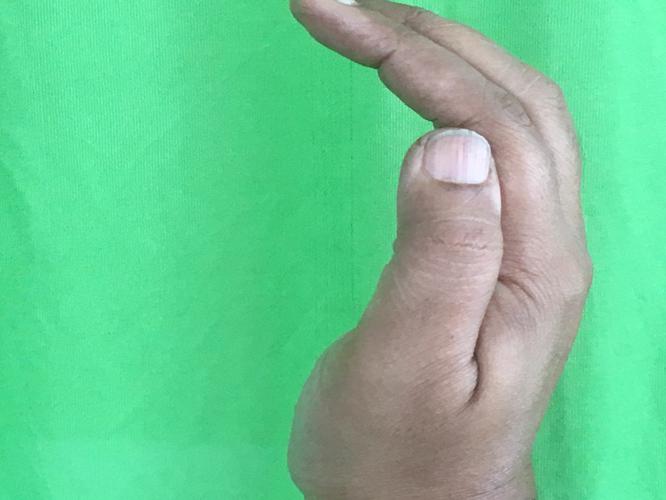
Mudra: Sarpasirsha
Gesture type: single_hand